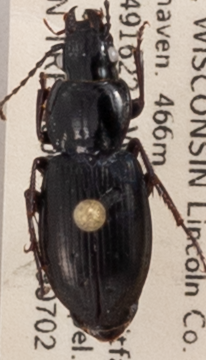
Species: Pterostichus pensylvanicus
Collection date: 2019-07-02
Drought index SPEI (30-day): -0.318
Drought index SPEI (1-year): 2.09
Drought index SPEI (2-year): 1.01